Dmitry Yaparov

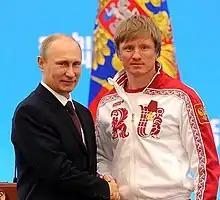
Yaparov (right) with Vladimir Putin in February, 2014

He represented Russia at the 2014 Winter Olympics in Sochi. On 16 February he ran the first (classical) leg in the men's team relay, together with his team mates Aleksandr Bessmertnykh, Alexander Legkov and Maxim Vylegzhanin. They originally won a silver medal. In November 2017, his results at the 2014 Winter Olympics were annulled due to doping violations by his teammates. On 1 February 2018, their results were restored as a result of the successful appeal.